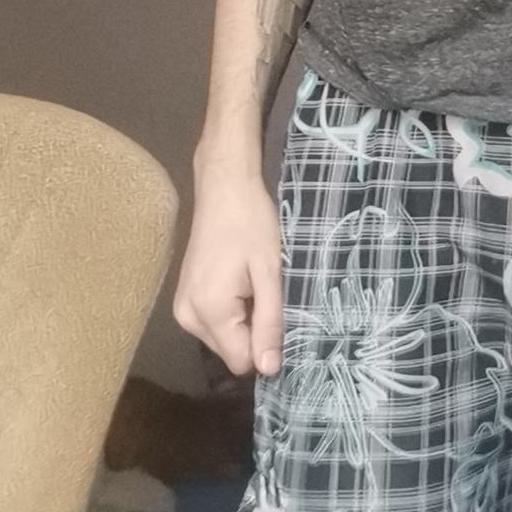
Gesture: no_gesture